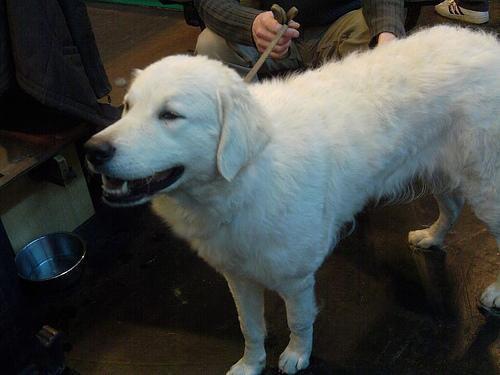
kuvasz